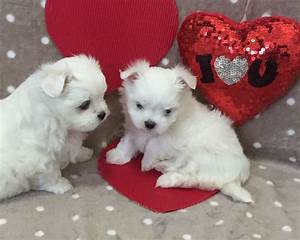
Label: dog